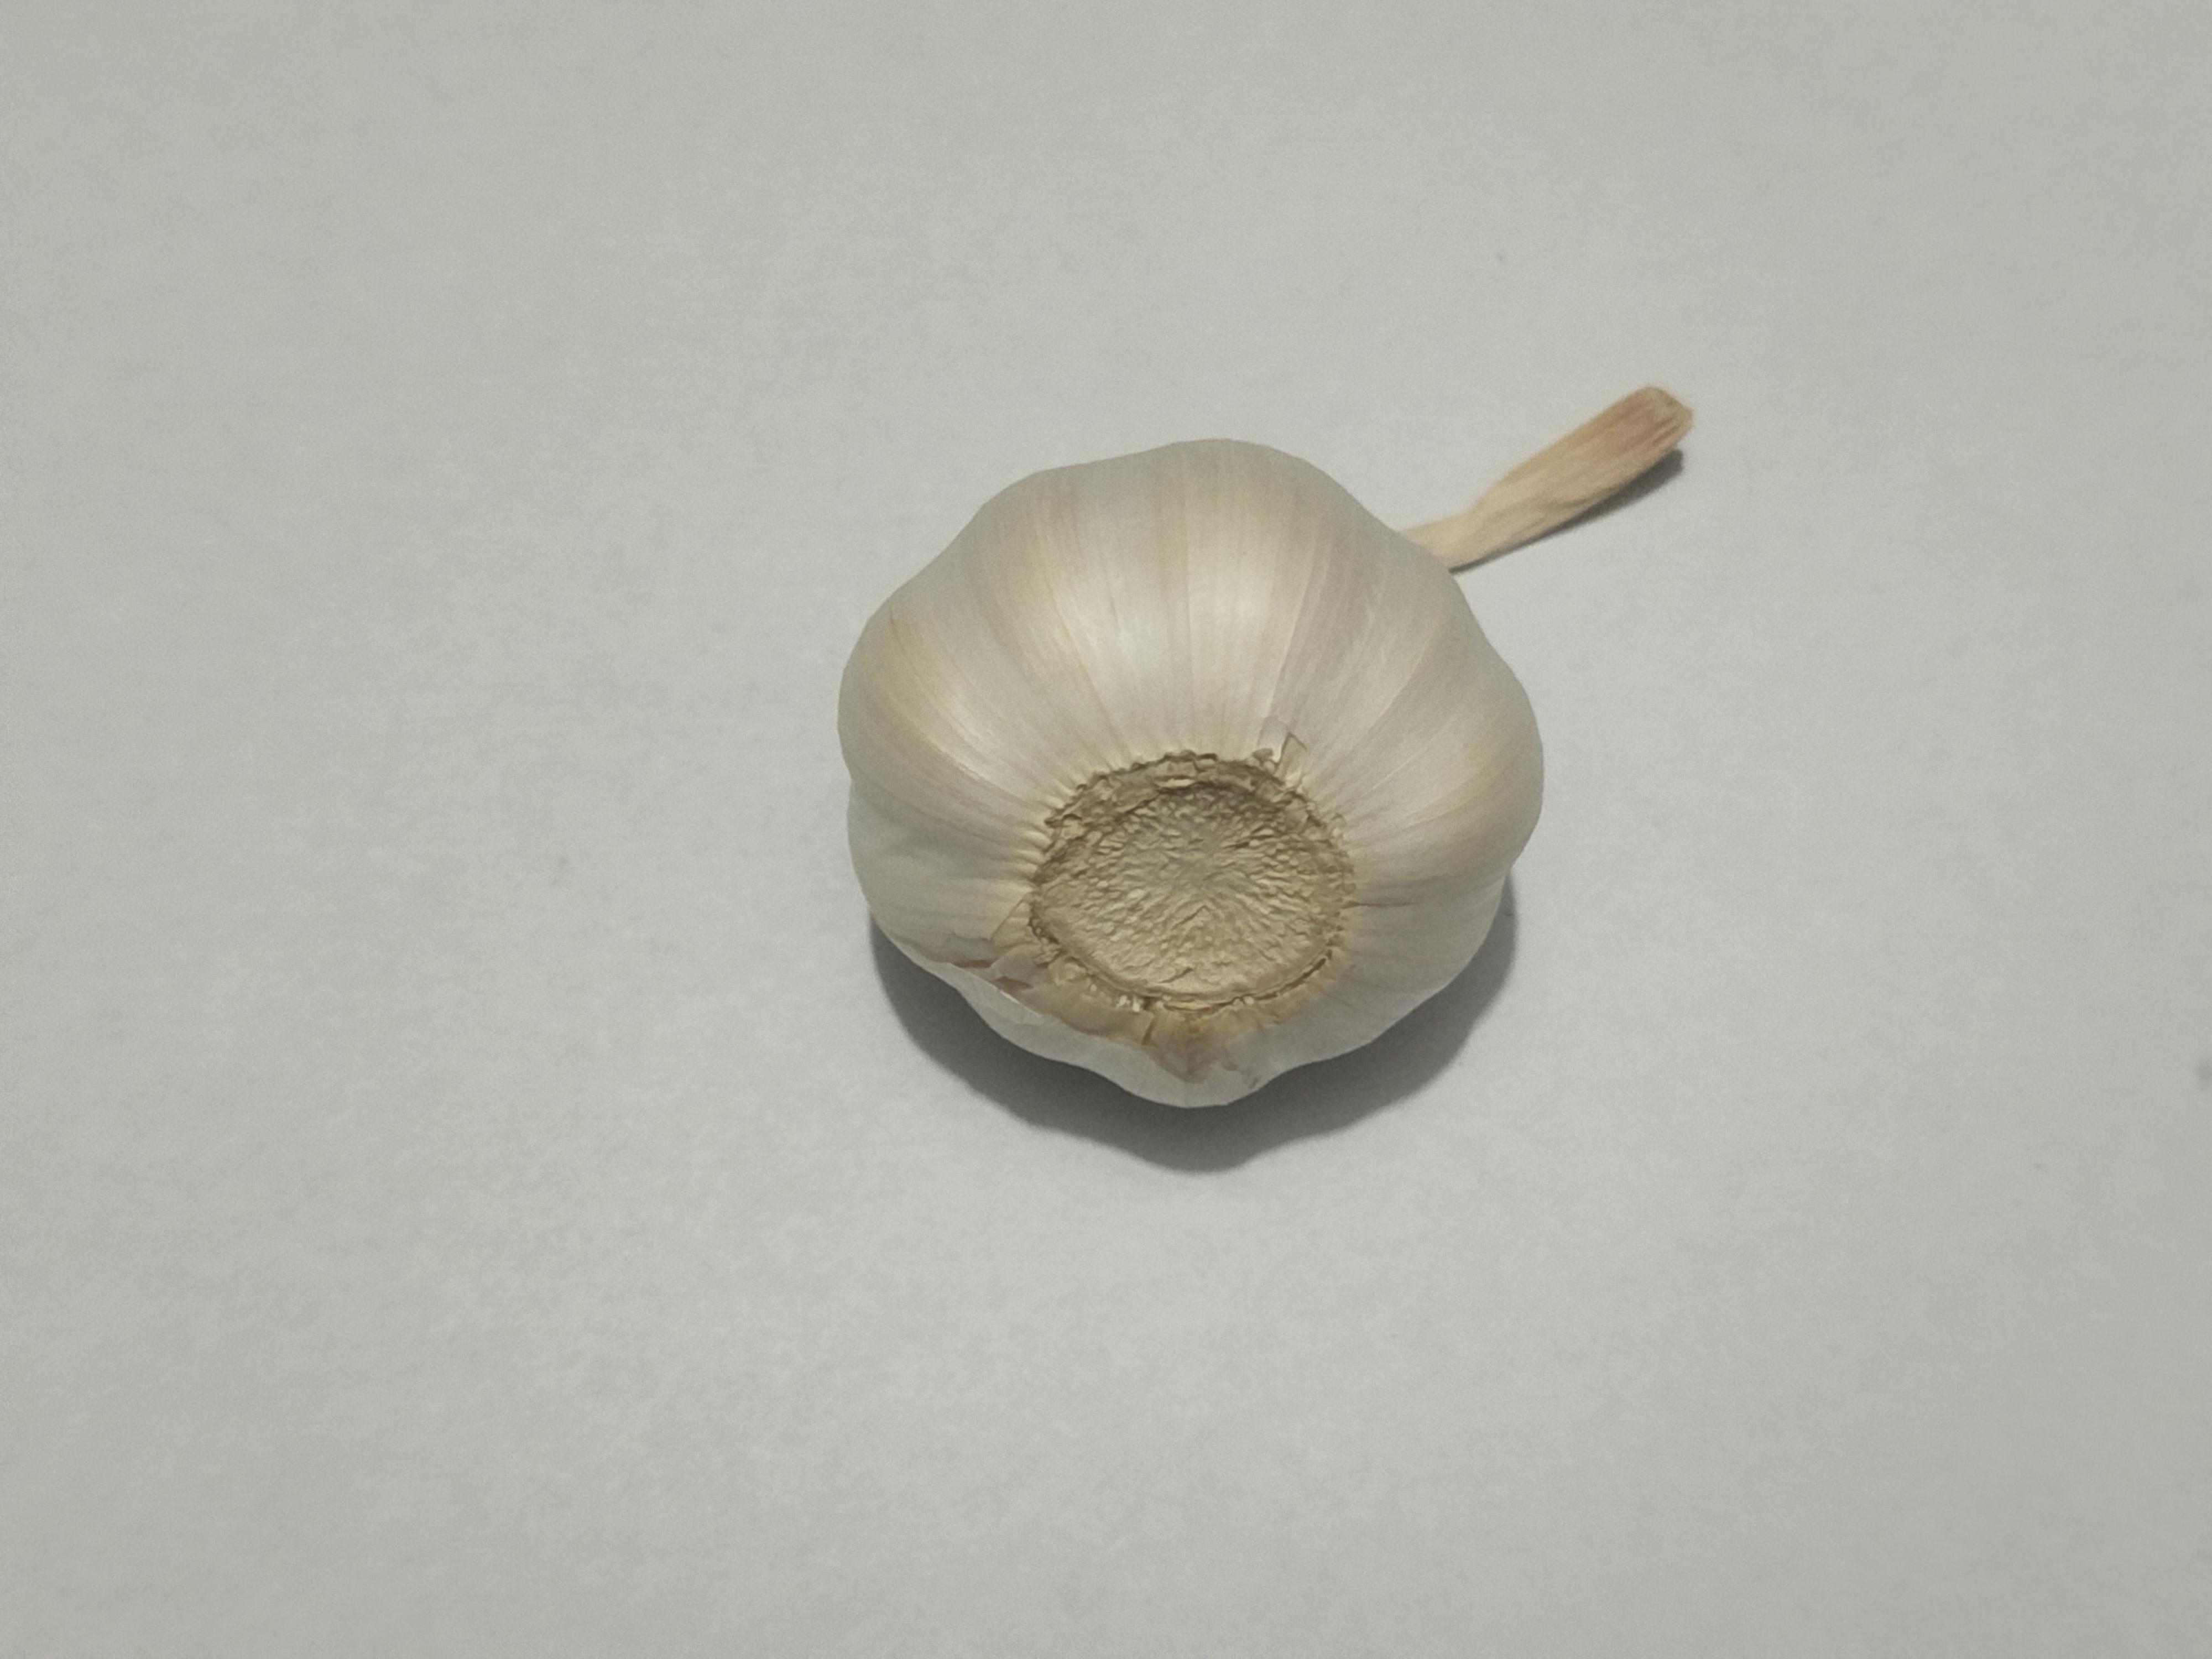
Label: Garlic